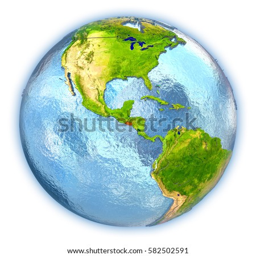
constitutional republic highlighted in red on 3d globe with detailed planet surface and blue watery oceans .